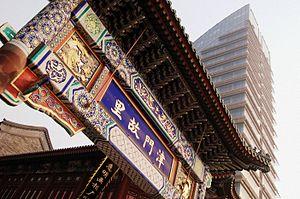
Tianjin, ou Tientsin, est une municipalité autonome du nord-est de la République populaire de Chine. Avec une agglomération de plus de quinze millions d'habitants en 2014, il s'agit de la quatrième ville de Chine en nombre d'habitants, après Shanghai, Pékin et Canton. Tianjin est également l'une des quatre municipalités du pays qui sont directement gouvernées par le pouvoir central. Elle fait partie de la région Jing-Jin-Ji.